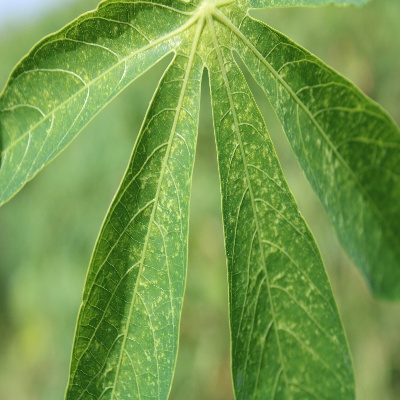
Crop: Cassava
Condition: green mite